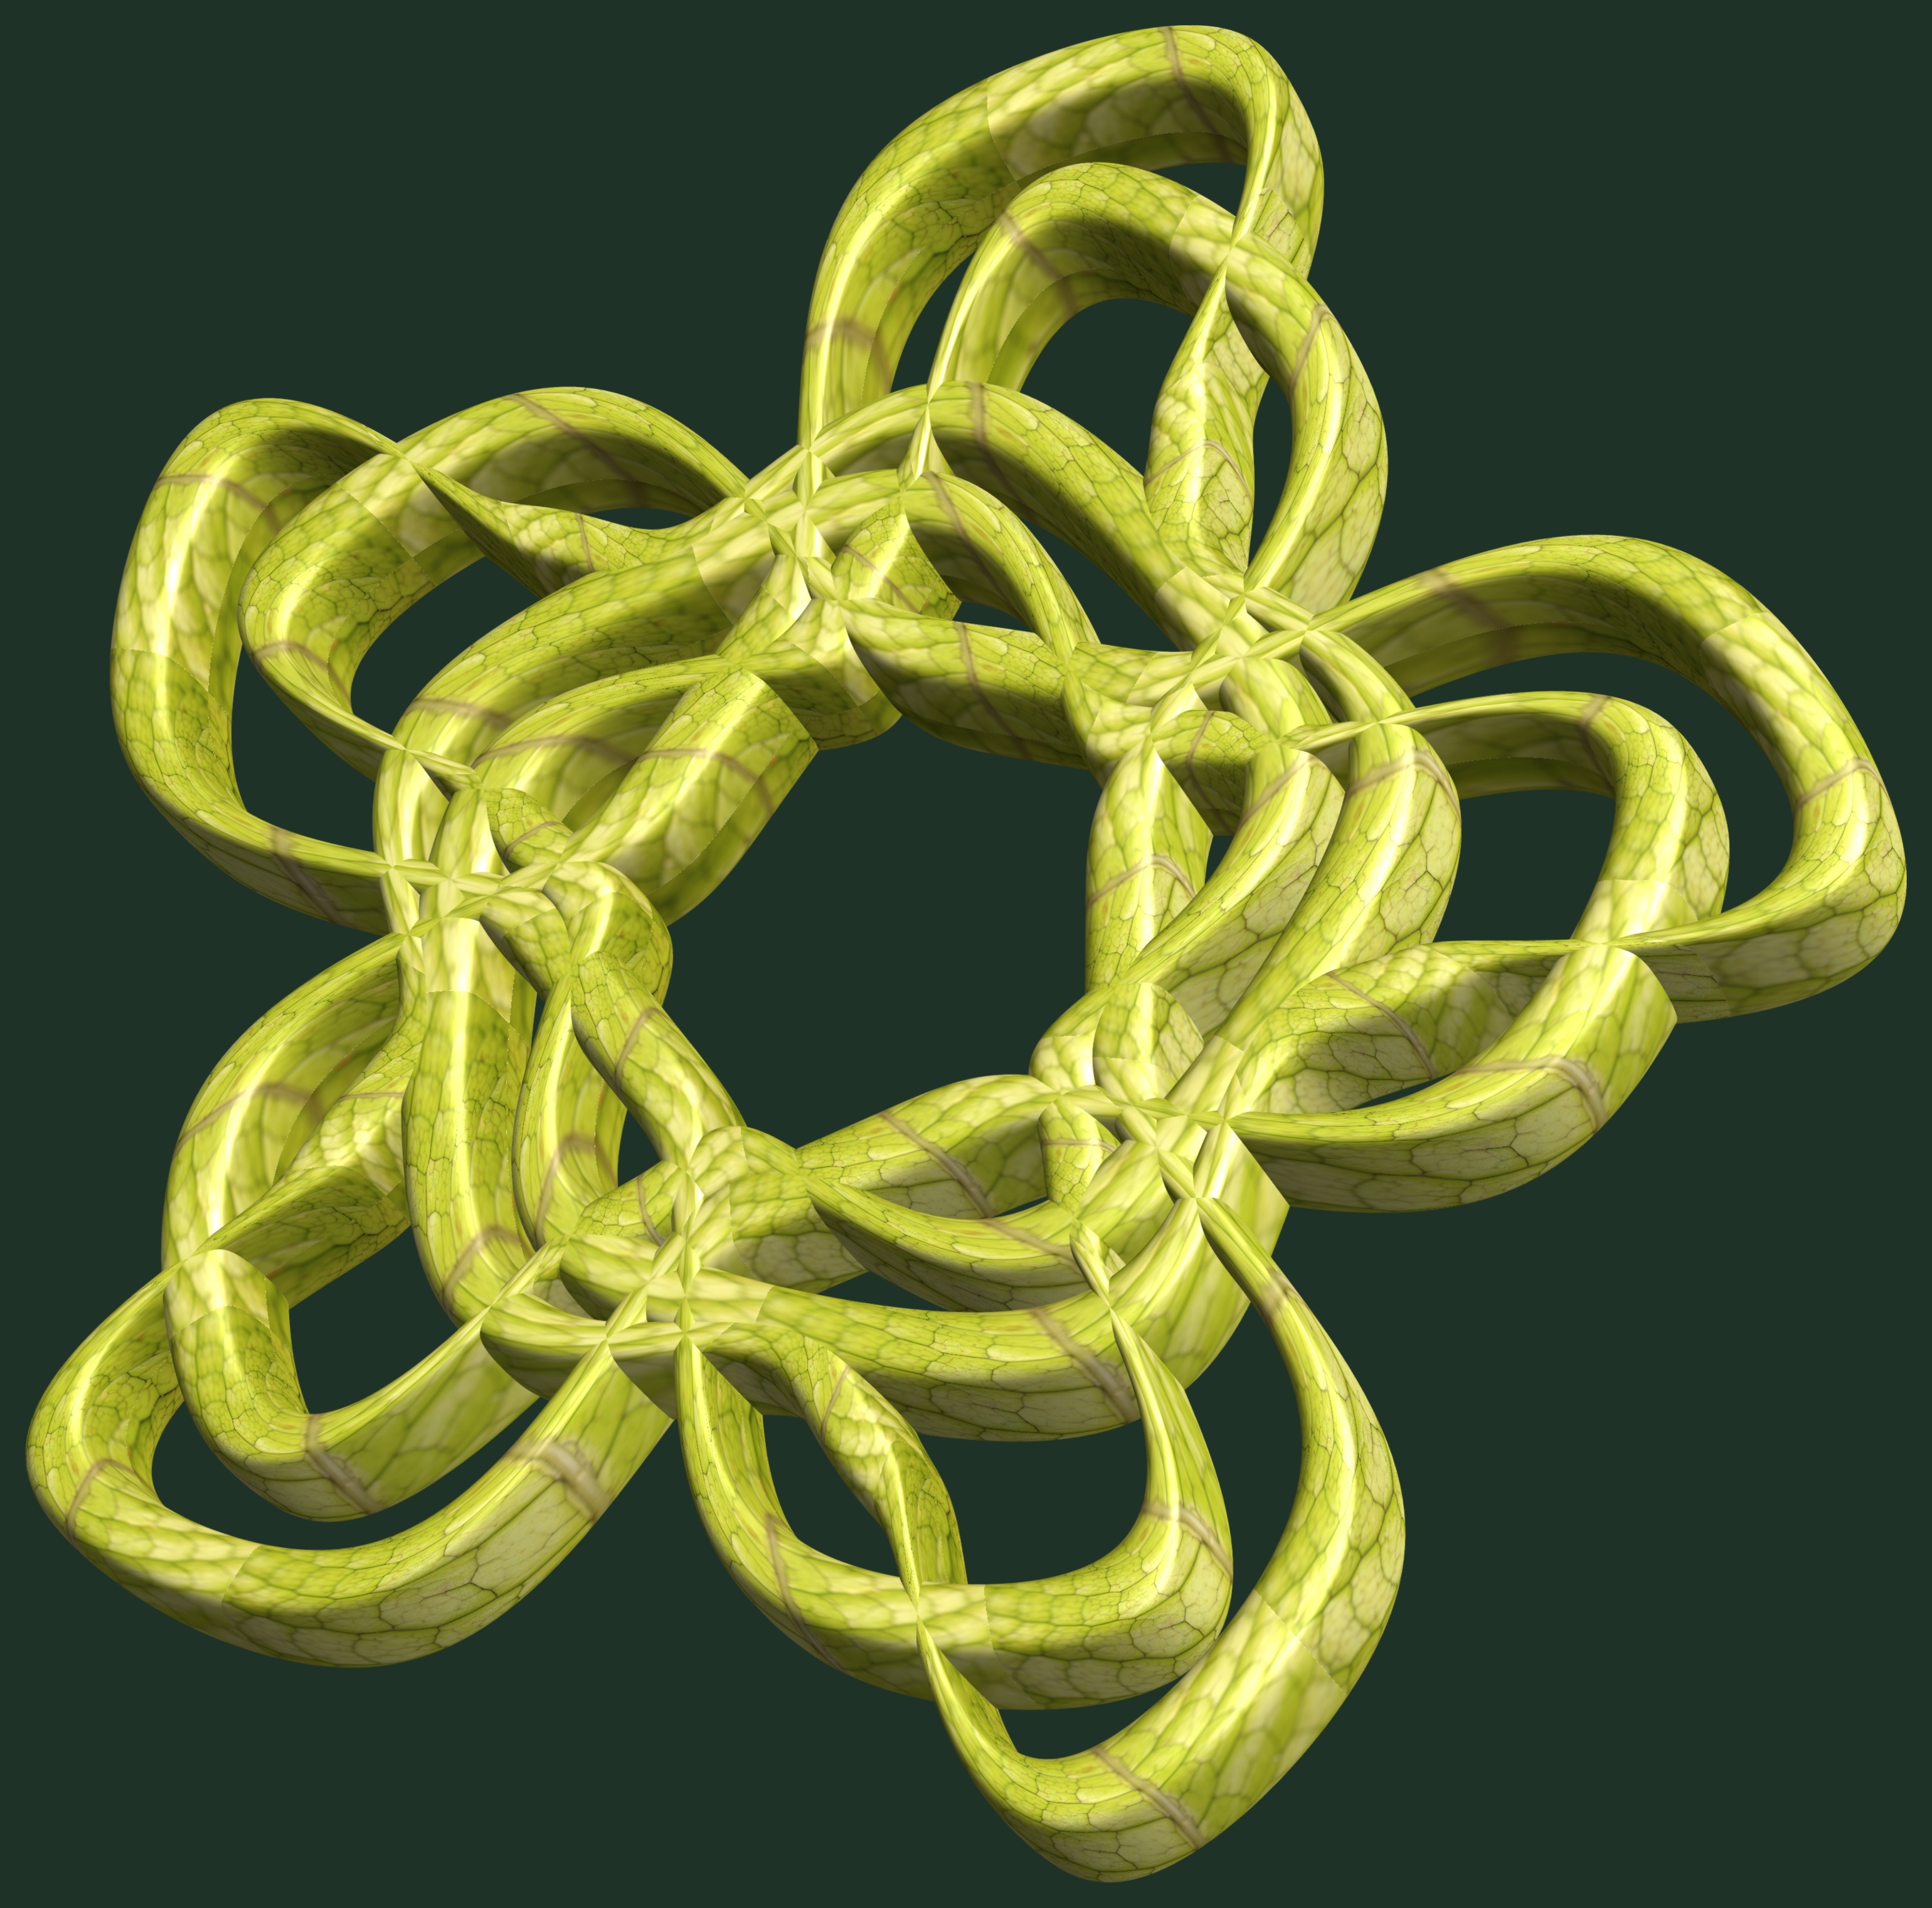
rope, structure, texture, chain, pattern, yellow, circle, font, design, symmetry, 3d, graphic, rings, knot, torus, mathematica, cg, parametricplot3d, code, program, algorithm, mapping, hardware accessory